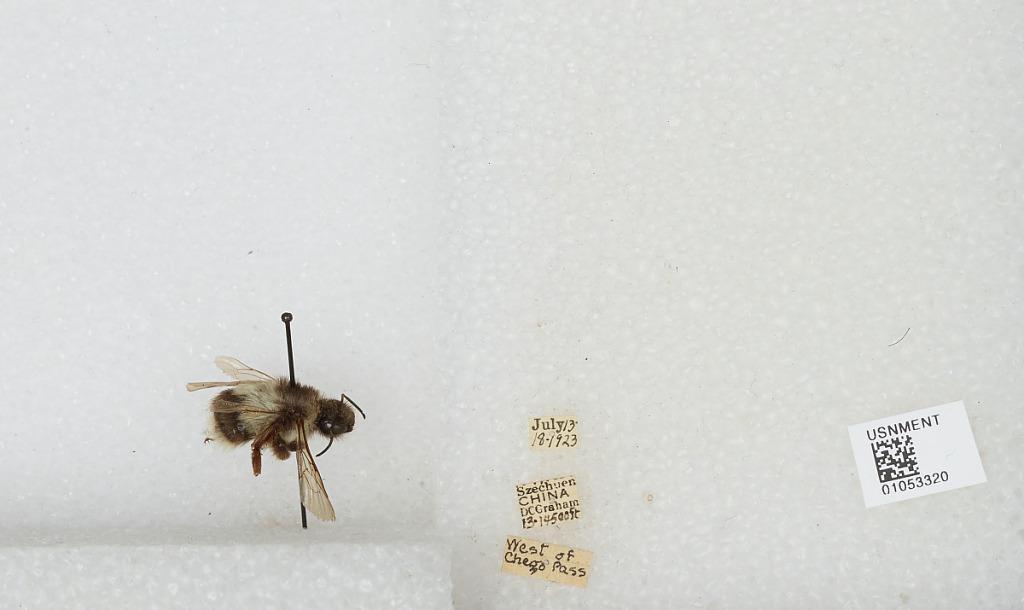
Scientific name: Bombus sp.
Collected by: D. Graham
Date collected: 1923-7-13
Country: China
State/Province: Sichuan
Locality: West of Chego Pass